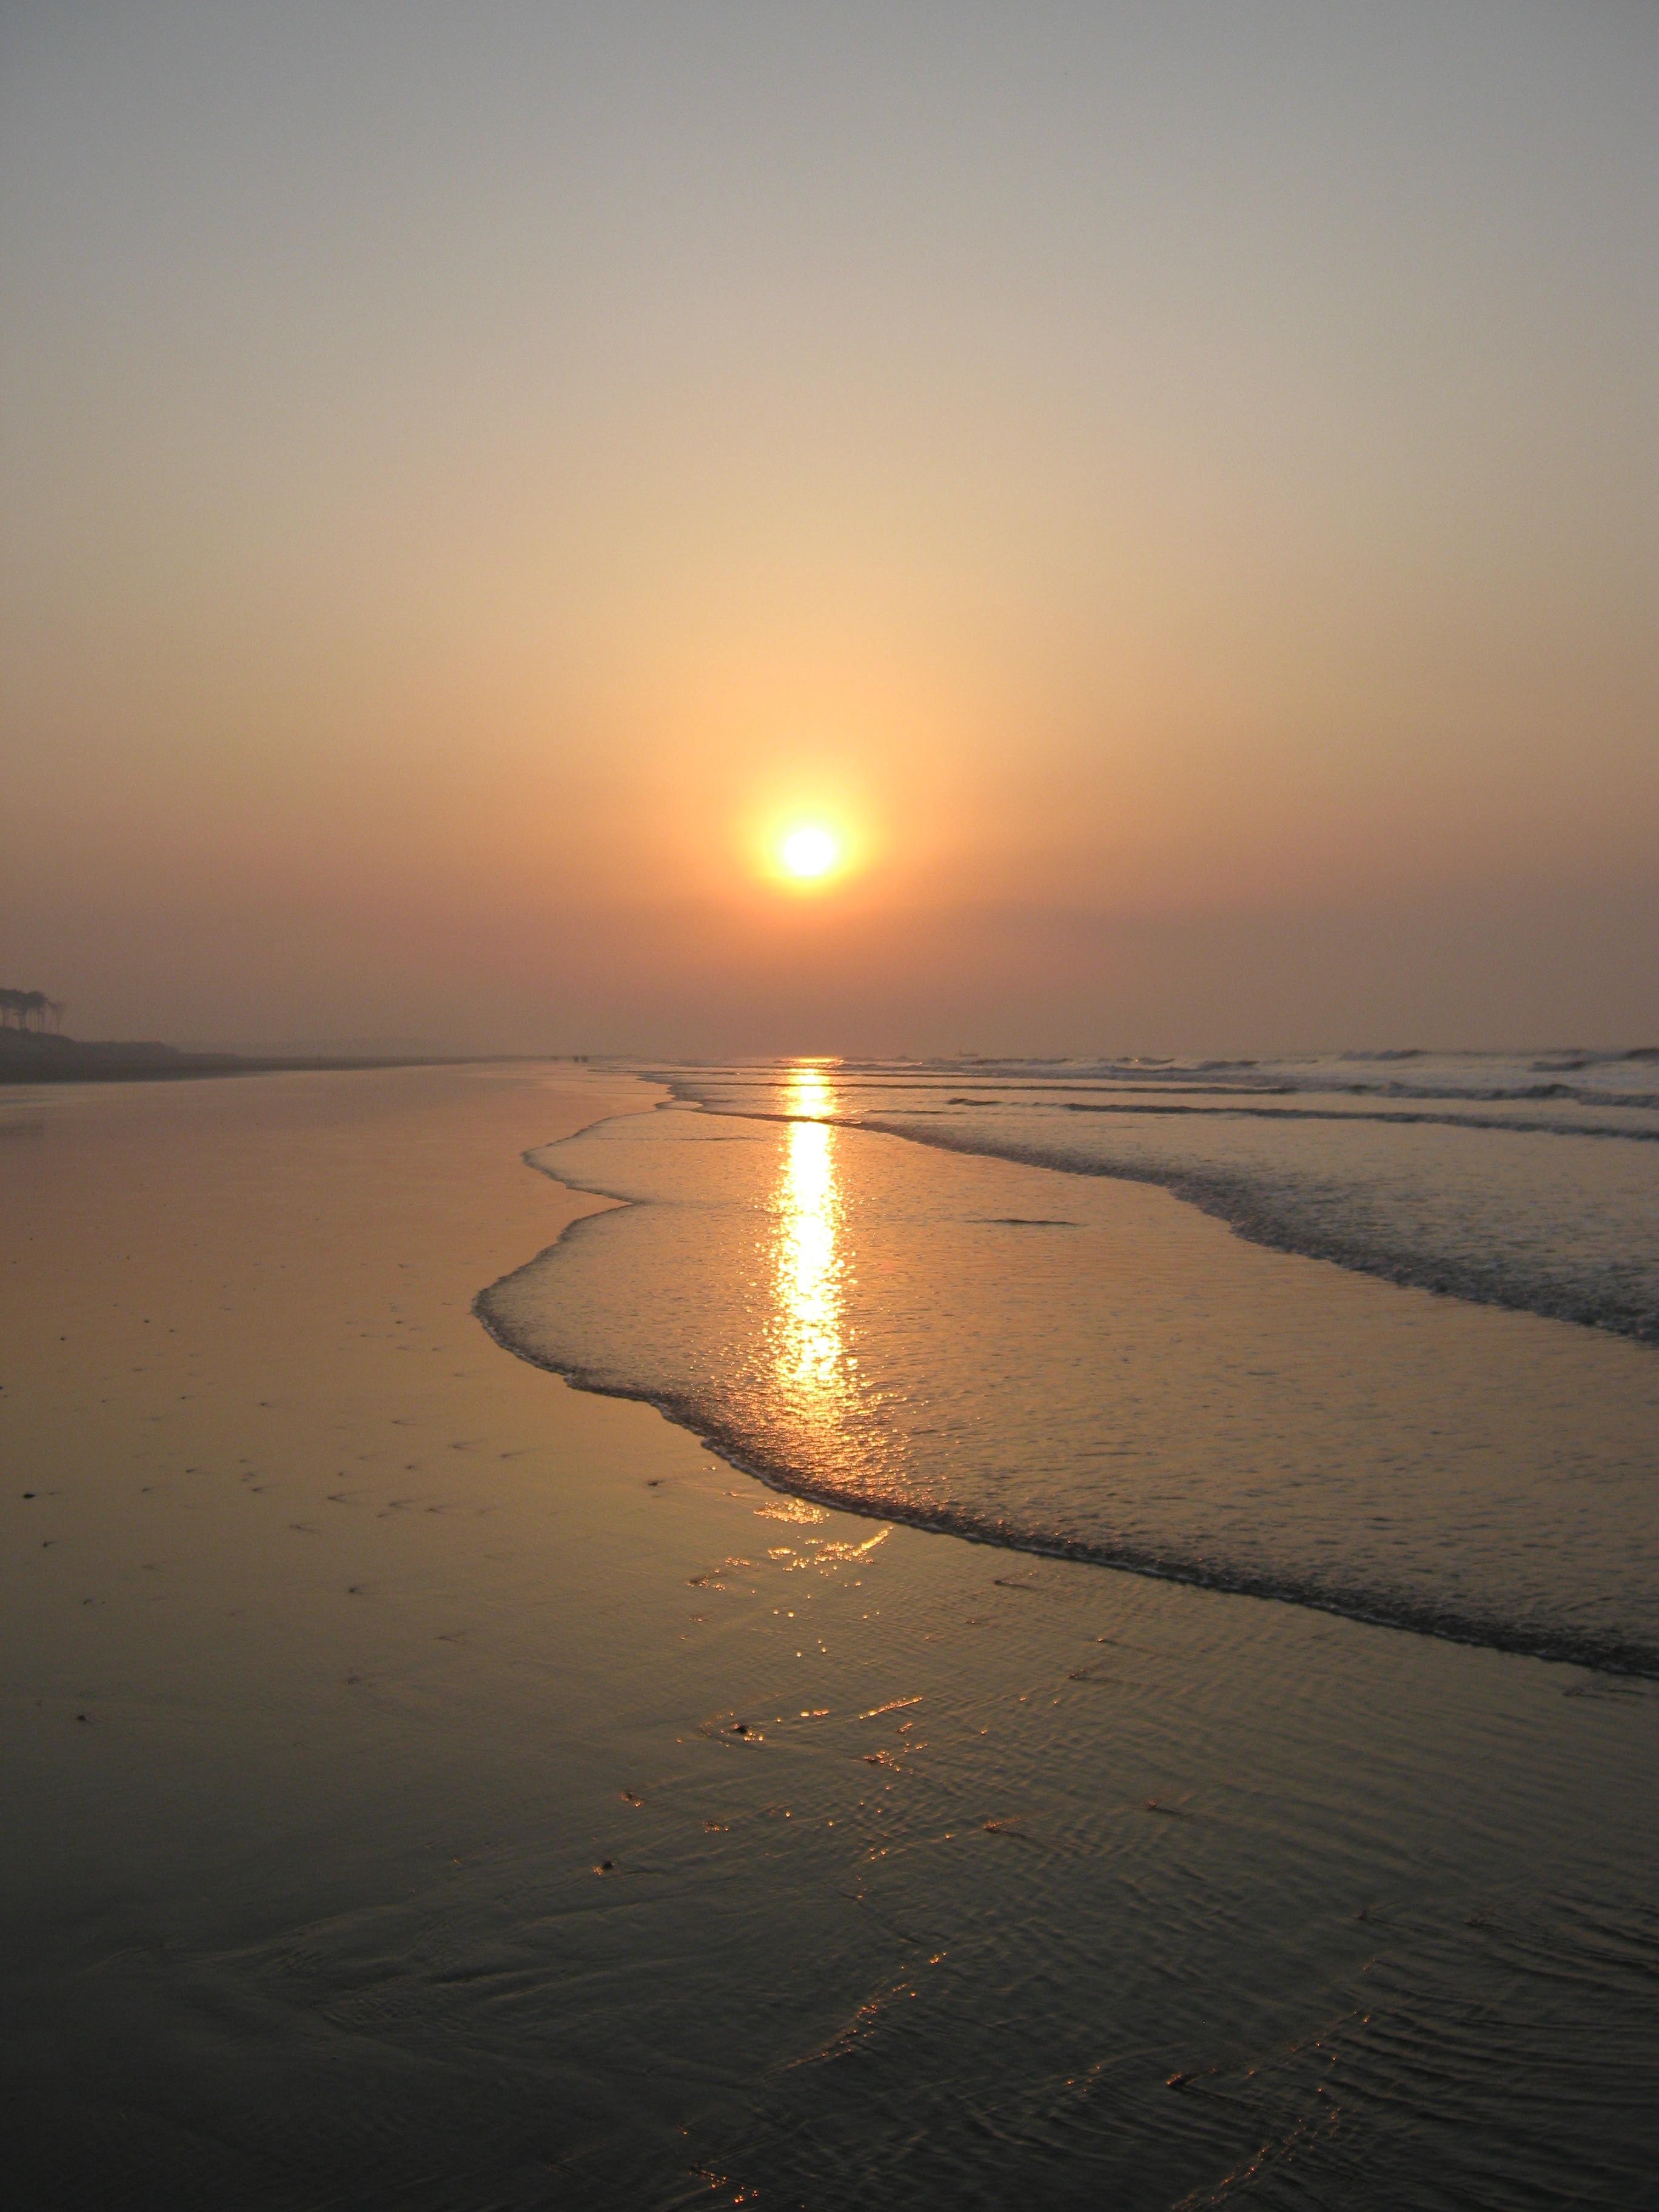
beach, sea, coast, water, nature, sand, ocean, horizon, sky, sun, sunrise, sunset, sunlight, morning, shore, wave, dawn, summer, vacation, travel, coastline, dusk, evening, reflection, holiday, freedom, cheerful, outdoors, sunny, fun, afterglow, atmospheric phenomenon